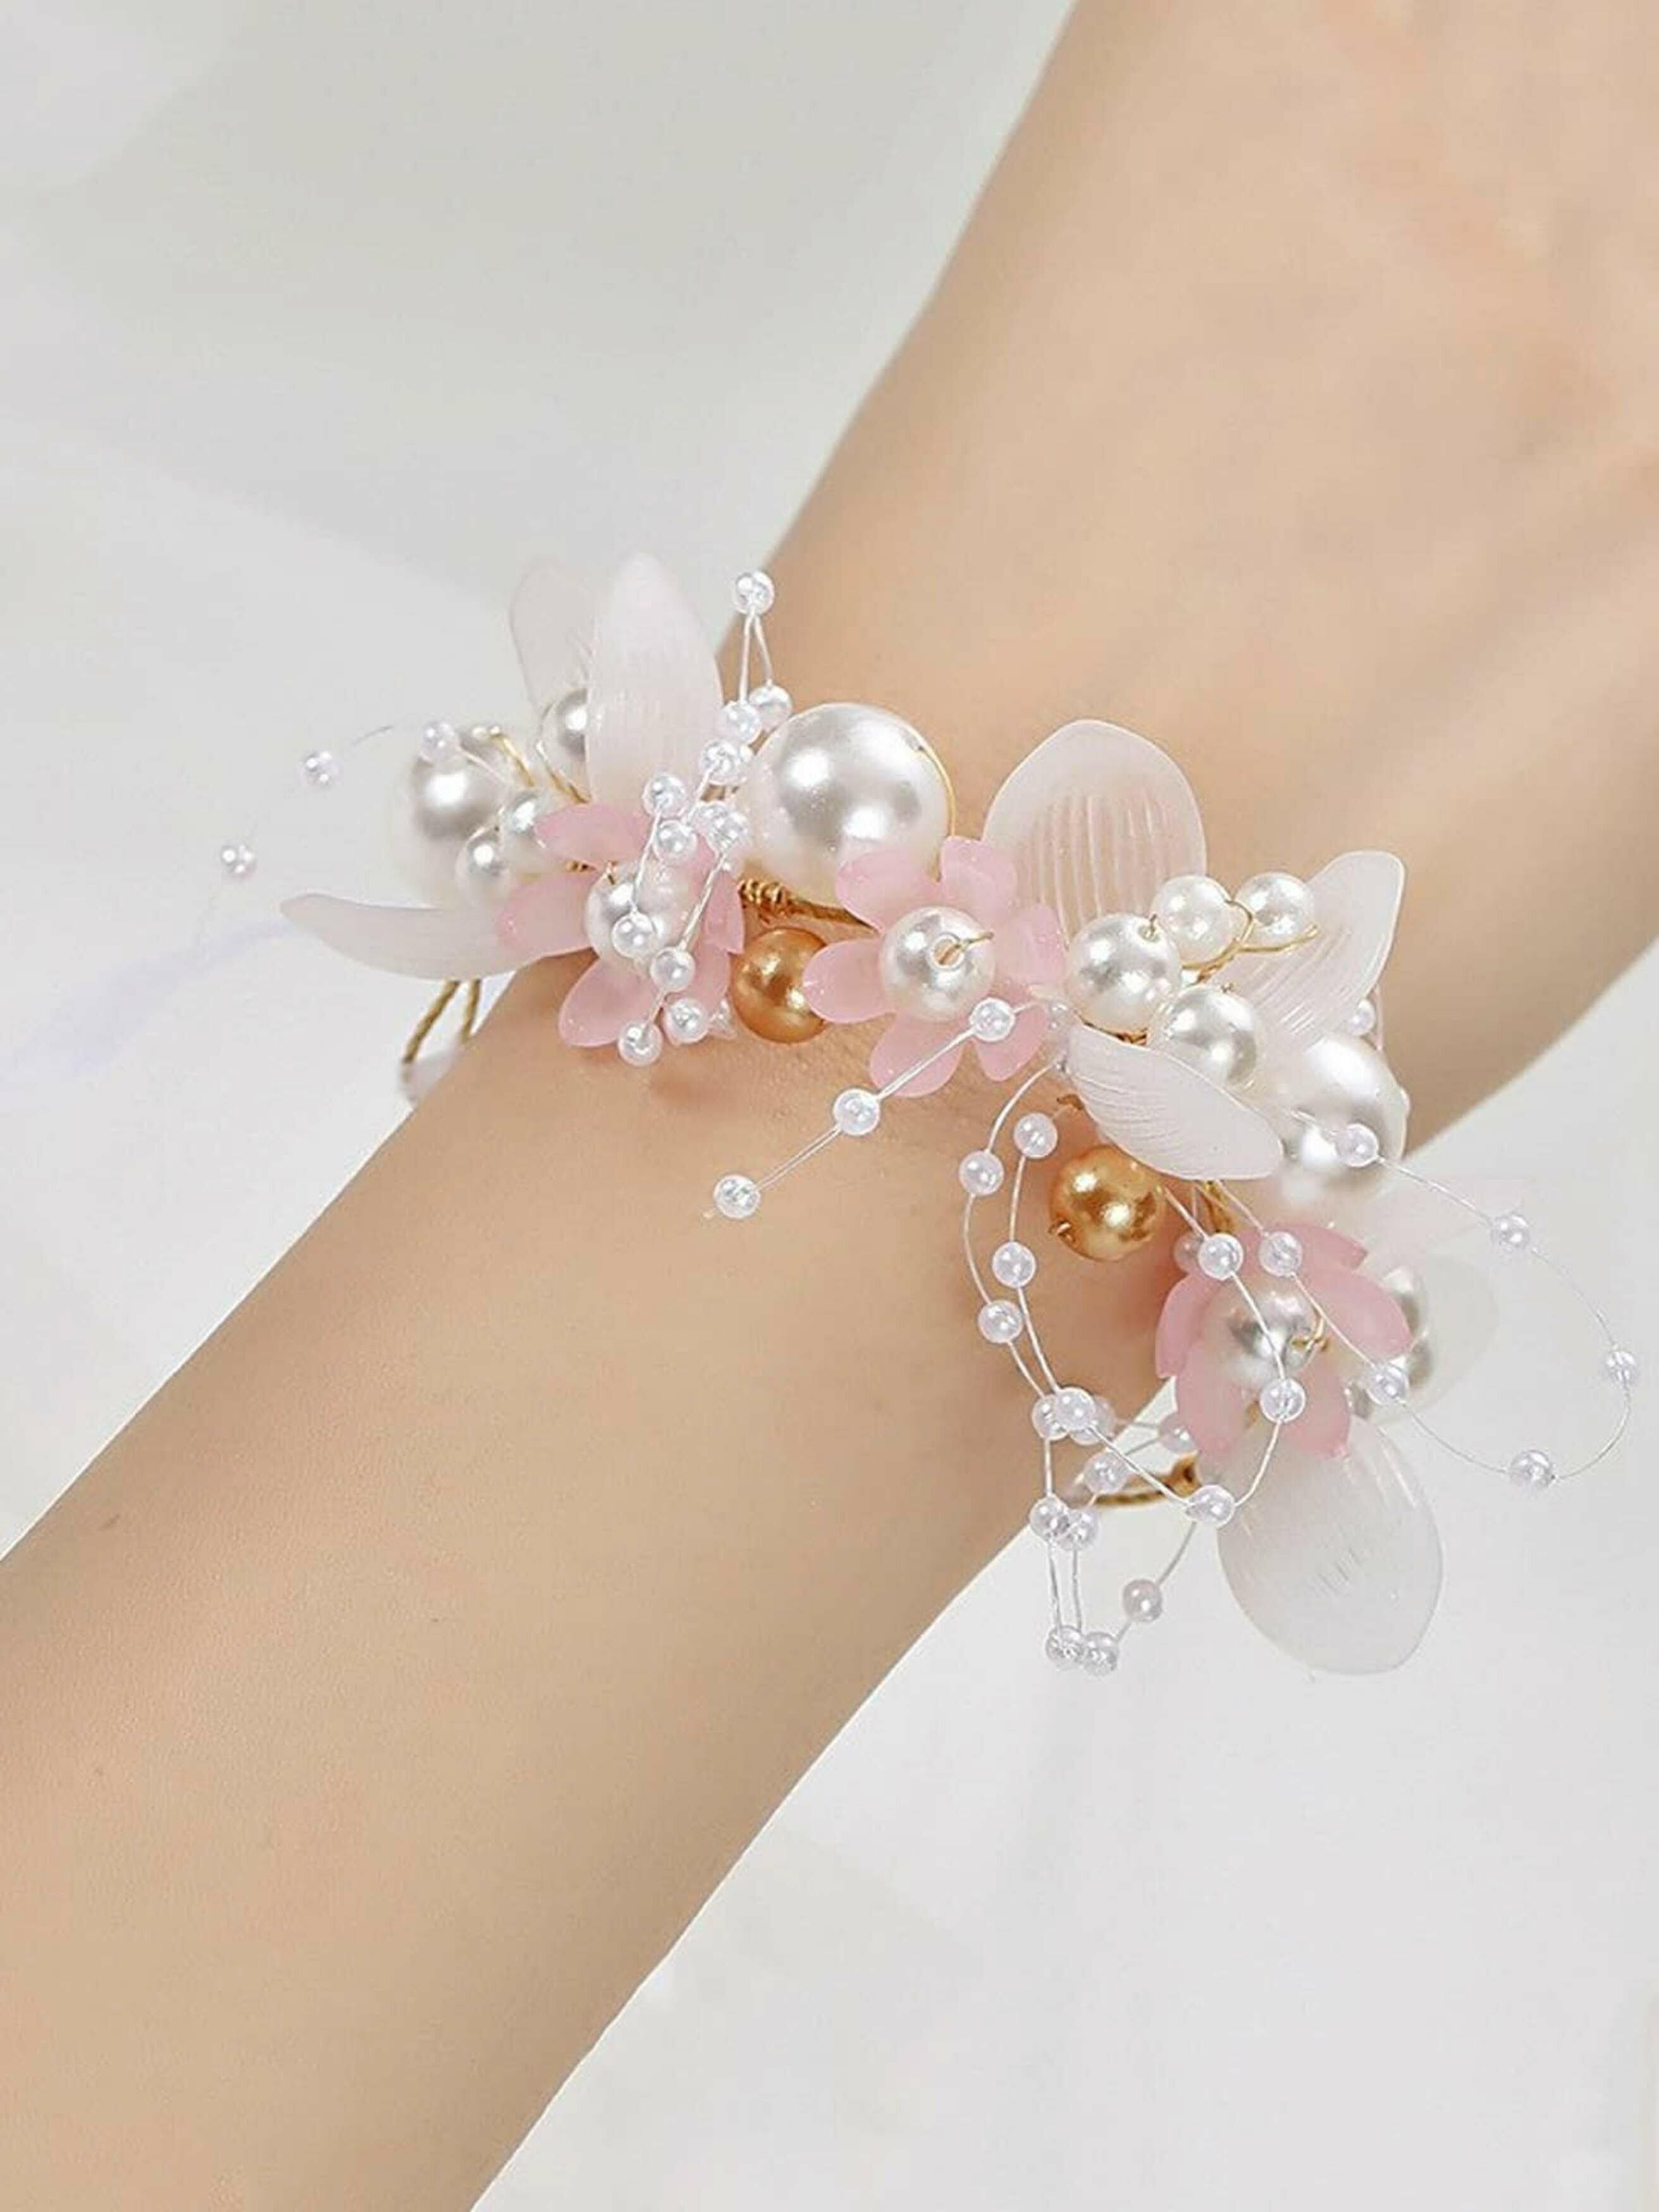
Kairangi by Yellow Chimes White Alloy Bracelet Floral Bracelets Bridal Wedding Fabric Wrist Band Pearl Hand For Women And Girls - 8.00 Centimeters
Type: Bracelets & Bangles
Brand: Kairangi by Yellow Chimes
Price: Rs. 339
 We collect raw material after researching market all around India, picking the specialty of each area and assemble them to make hand crafted Surprisingly Loving Traditional Jewellery We assure of your Trust on Us which has been there since so many years
Features: Wedding vine headpiece with hand-wired austrian crystals. These flexible tiara hair vine will adorn any bridal hairstyle. Wear this beautiful hair vine as a headband or wrap them around your braids and get creative,1 units overall. Size- 6 cm x 12.5 cm -length x width.,Adorable shapes of flowers and leaves are set in this pretty curving vine, accented with twinkling crystal beads and ivory pearls, this headpiece will make a glorious big day statement.,Design and look- the hair vine is bendable and flexible. You can bend it in any direction to weave through the hair. Looks fashionable and beautiful.,Perfect for gifting- a perfect gifting option for girls of all age groups. It serves multiple purposes, suits everyday requirements, and can also be used for special occasions.
Included: Pack of 1 Bracelet Floral Bracelets Bridal Wedding Fabric Wrist Band Pearl Hand